How to Meet the Lucky Stars

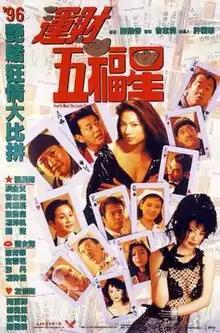
Hong Kong film poster

How to Meet the Lucky Stars is a 1996 Hong Kong action comedy film directed by Frankie Chan with action choreography by Yuen Cheung-yan and Mars. This is the seventh and final film in the "Lucky Stars" series. Featuring the "Lucky Stars" Sammo Hung (in his original role and another role as a cop), Eric Tsang (who also produced), Richard Ng, Stanley Fung, Michael Miu, with new cast member Vincent Lau Tak as Hung's younger cousin and Françoise Yip as their love interest (except for Hung and Lau). The film featuring a number of guest appearances including Natalis Chan, Chen Kuan-tai, Cheng Pei-pei, Chan Hung-lit, and Nora Miao in her final Hong Kong theatrically released film until 2008. The film was released as a benefit film for the famous Hong Kong filmmaker Lo Wei, who died in 1996.